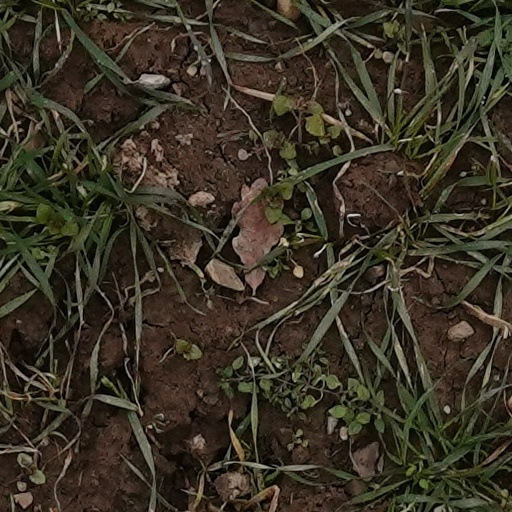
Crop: wheat